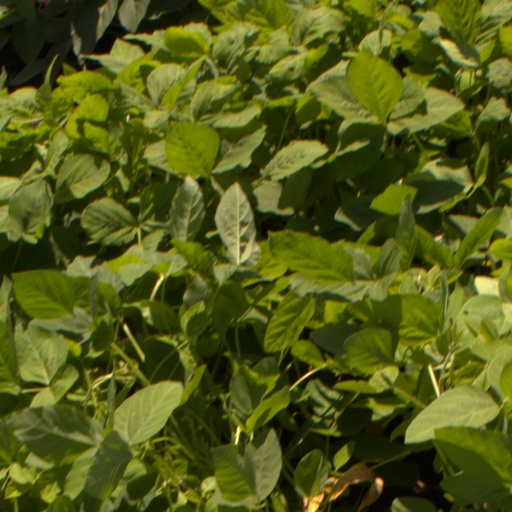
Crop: soybean